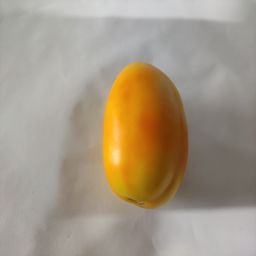
Crop: Tomato
Quality: Ripe